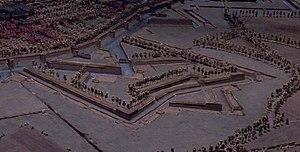
Vue sous un autre angle du même ouvrage à cornes, sur le plan-relief de Tournai